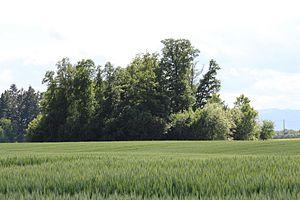
Poype du Péage, L'Abergement-Clémenciat.
Le vieux Bourg est un site médiéval qui se dresse sur la commune de L'Abergement-Clémenciat dans le département de l'Ain en région Auvergne-Rhône-Alpes. Il ne reste plus au XXIᵉ siècle du château de l'Abergement que des ruines. On y voit les restes des murs d’enceinte du XIVᵉ siècle bâti par les Chabeu.